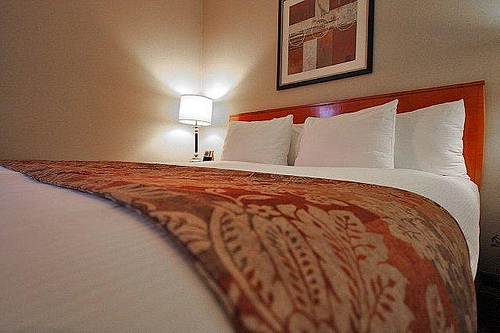
Label: not_food